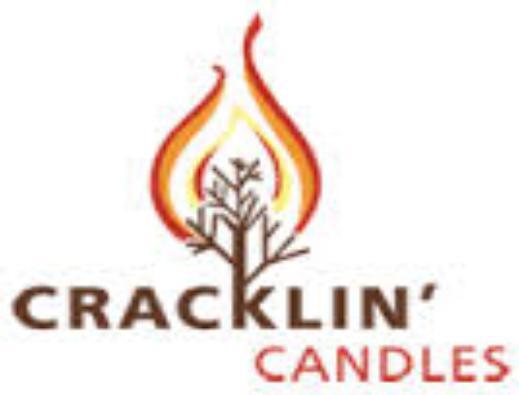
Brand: Candle
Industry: Necessities